Christian Cameron

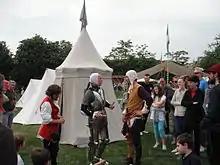
Christian Cameron at a reenactment in Verona, Italy

The "Chivalry" series is Cameron's third historical series, also published by Orion (May 2013). Based loosely around the exploits of Sir William Gold, one of Sir John Hawkwood's lieutenants in Italy, this series begins with Gold's life as a goldsmith's apprentice in London just after the great plague of 1347 and will continue through the Battle of Poitiers and the Savoyard Crusade, as well as the Peasants' Revolt of 1381, right through to the Battle of Agincourt in 1415, covering the history of the period—military, chivalric, and literary—in England, France, Italy, and Greece and roughly in parallel with the career of Chaucer's knight. Geoffrey Chaucer is a major character, along with John Hawkwood and Jean Le Maingre.